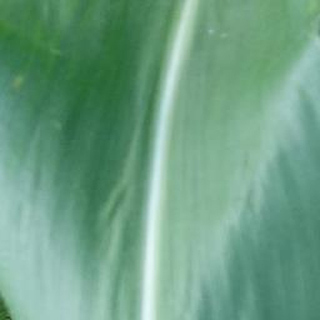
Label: healthy_corn